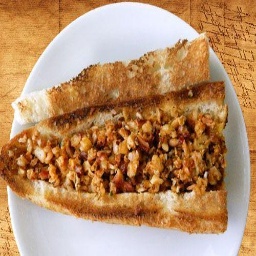
Label: kokorec